Garden of 10 and 11 Downing Street

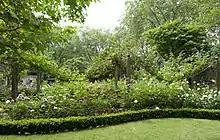
The path edge of the garden at Downing Street.

The garden of 10 and 11 Downing Street is an L-shaped garden, in size, behind the official residences of the Prime Minister of the United Kingdom and the Chancellor of the Exchequer, 10 and 11 Downing Street in the Whitehall district of the City of Westminster in central London. The garden has been gradually developed over the 20th century under successive prime ministers.